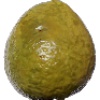
Label: guava